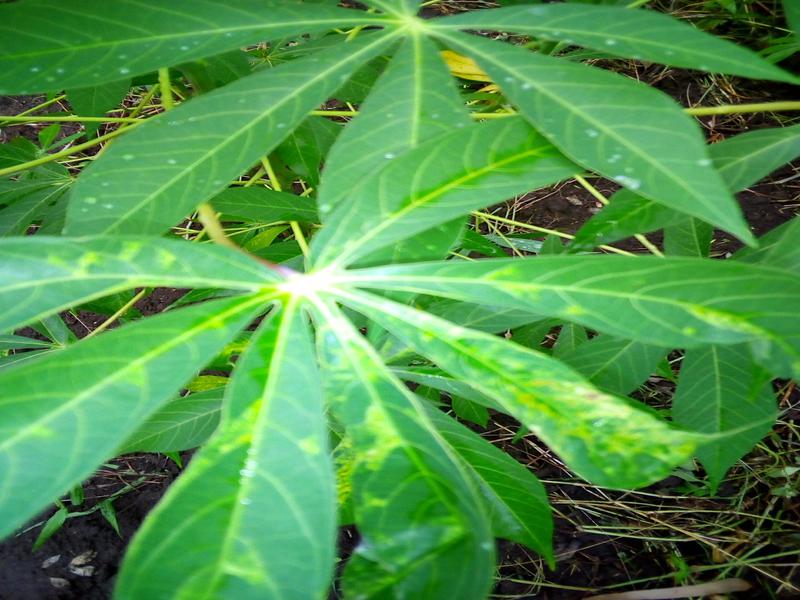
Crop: cassava
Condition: mosaic_disease